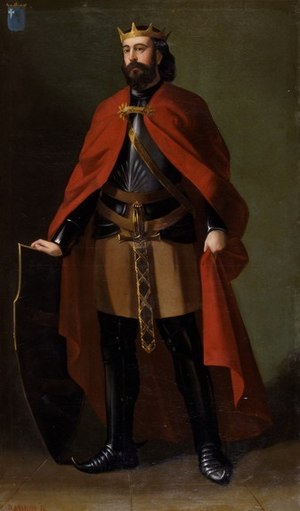
Navarras monarker / Huset Jiménez, 905–1234
Sancho 5. Ramírez
Dette er en oversigt over kongerne og dronningerne af Pamplona, senere Navarra. Pamplona var det primære navn for kongeriget indtil dens forening med Kongeriget Aragonien. Imidlertid begyndte man at anvende den territoriale betegnelse Navarra som et alternativ navn i det sene tiende århundrede, og navnet Pamplona blev beholdt godt ind i det tolvte århundrede.